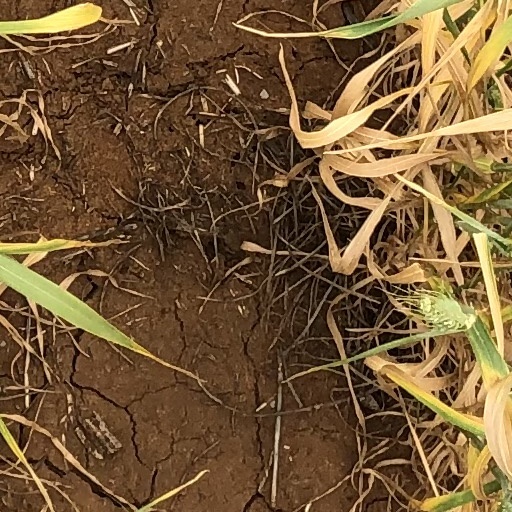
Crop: wheat